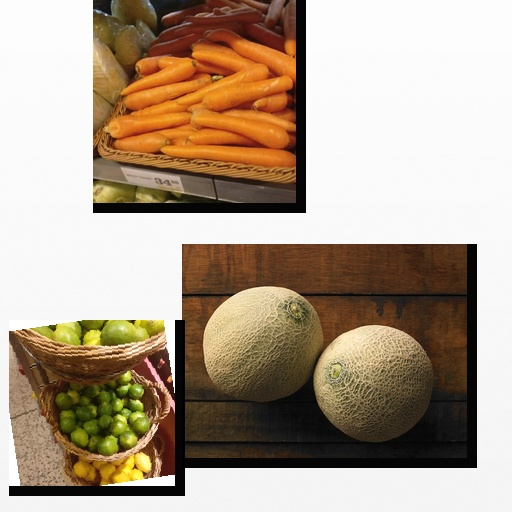
Food items: carrot, lime, cantaloupe